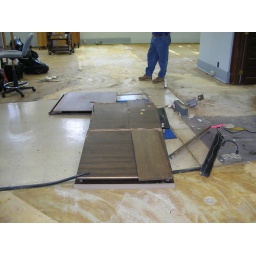
What's left of the circ desk lies in pieces on the floor